St Luke's railway station

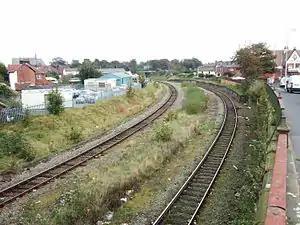
The present-day site of St Luke's railway station. The gap between the tracks shows where the Preston platform used to stand.

St Luke's railway station was a railway station in Southport, Merseyside.